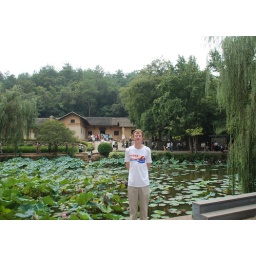
Me standing in front of Mao's birthplace and family home